Migishi Kōtarō

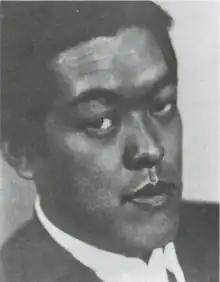
Migishi Kōtarō (1933)

Migishi Kōtarō (Japanese:三岸 好太郎; 18 April 1903, Sapporo - 1 July 1934, Nagoya) was a Japanese painter in the yōga style.